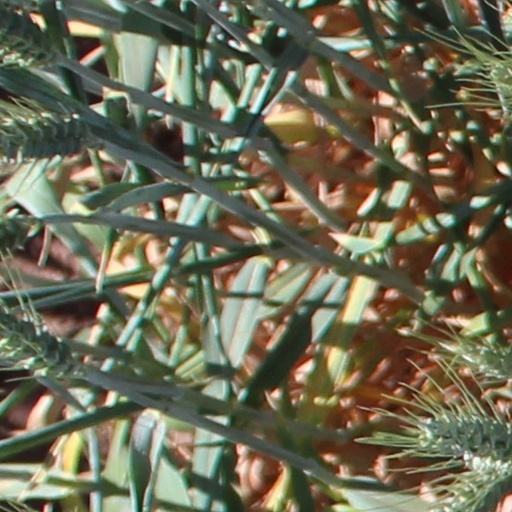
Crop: wheat